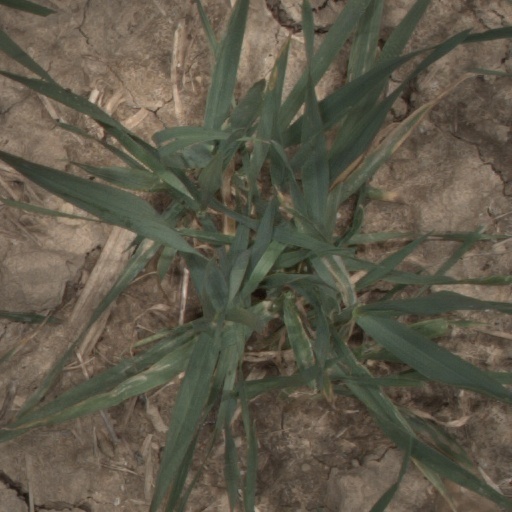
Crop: wheat